Cormac McCarthy

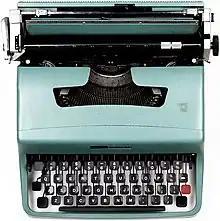
McCarthy wrote all of his fiction and correspondence with a single Olivetti Lettera 32 typewriter between the early 1960s and 2009. At that time he replaced it with an identical model.

McCarthy dedicated himself to writing full time, choosing not to work other jobs to support his career. "I always knew that I didn't want to work", McCarthy said. "You have to be dedicated, but it was my number-one priority." Early in his career, his decision not to work sometimes subjected him and his family to poverty.